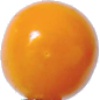
Label: physalis